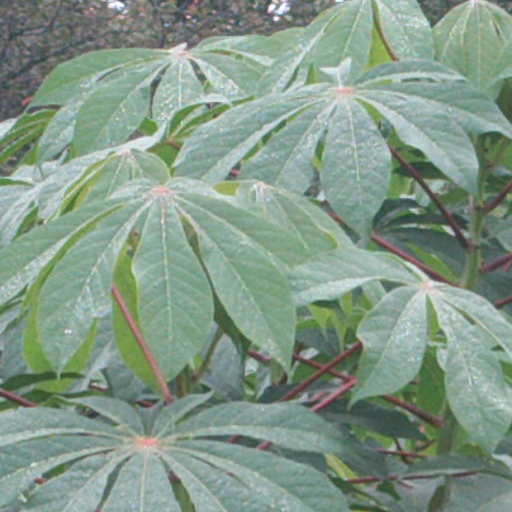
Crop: cassava